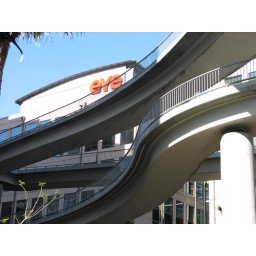
This is near the fish market when walking towards Jacksons Landing